Earling, Iowa

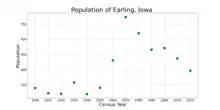
The population of Earling, Iowa from US census data

As of the census of 2020, there were 397 people, 176 households, and 105 families residing in the city. The population density was 629.3 inhabitants per square mile (243.0/km). There were 186 housing units at an average density of 294.8 per square mile (113.8/km). The racial makeup of the city was 95.5% White, 0.0% Black or African American, 0.8% Native American, 0.0% Asian, 0.0% Pacific Islander, 0.0% from other races and 3.8% from two or more races. Hispanic or Latino persons of any race comprised 1.8% of the population.